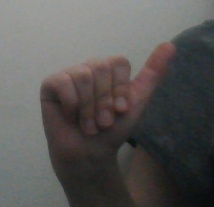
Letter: dhad